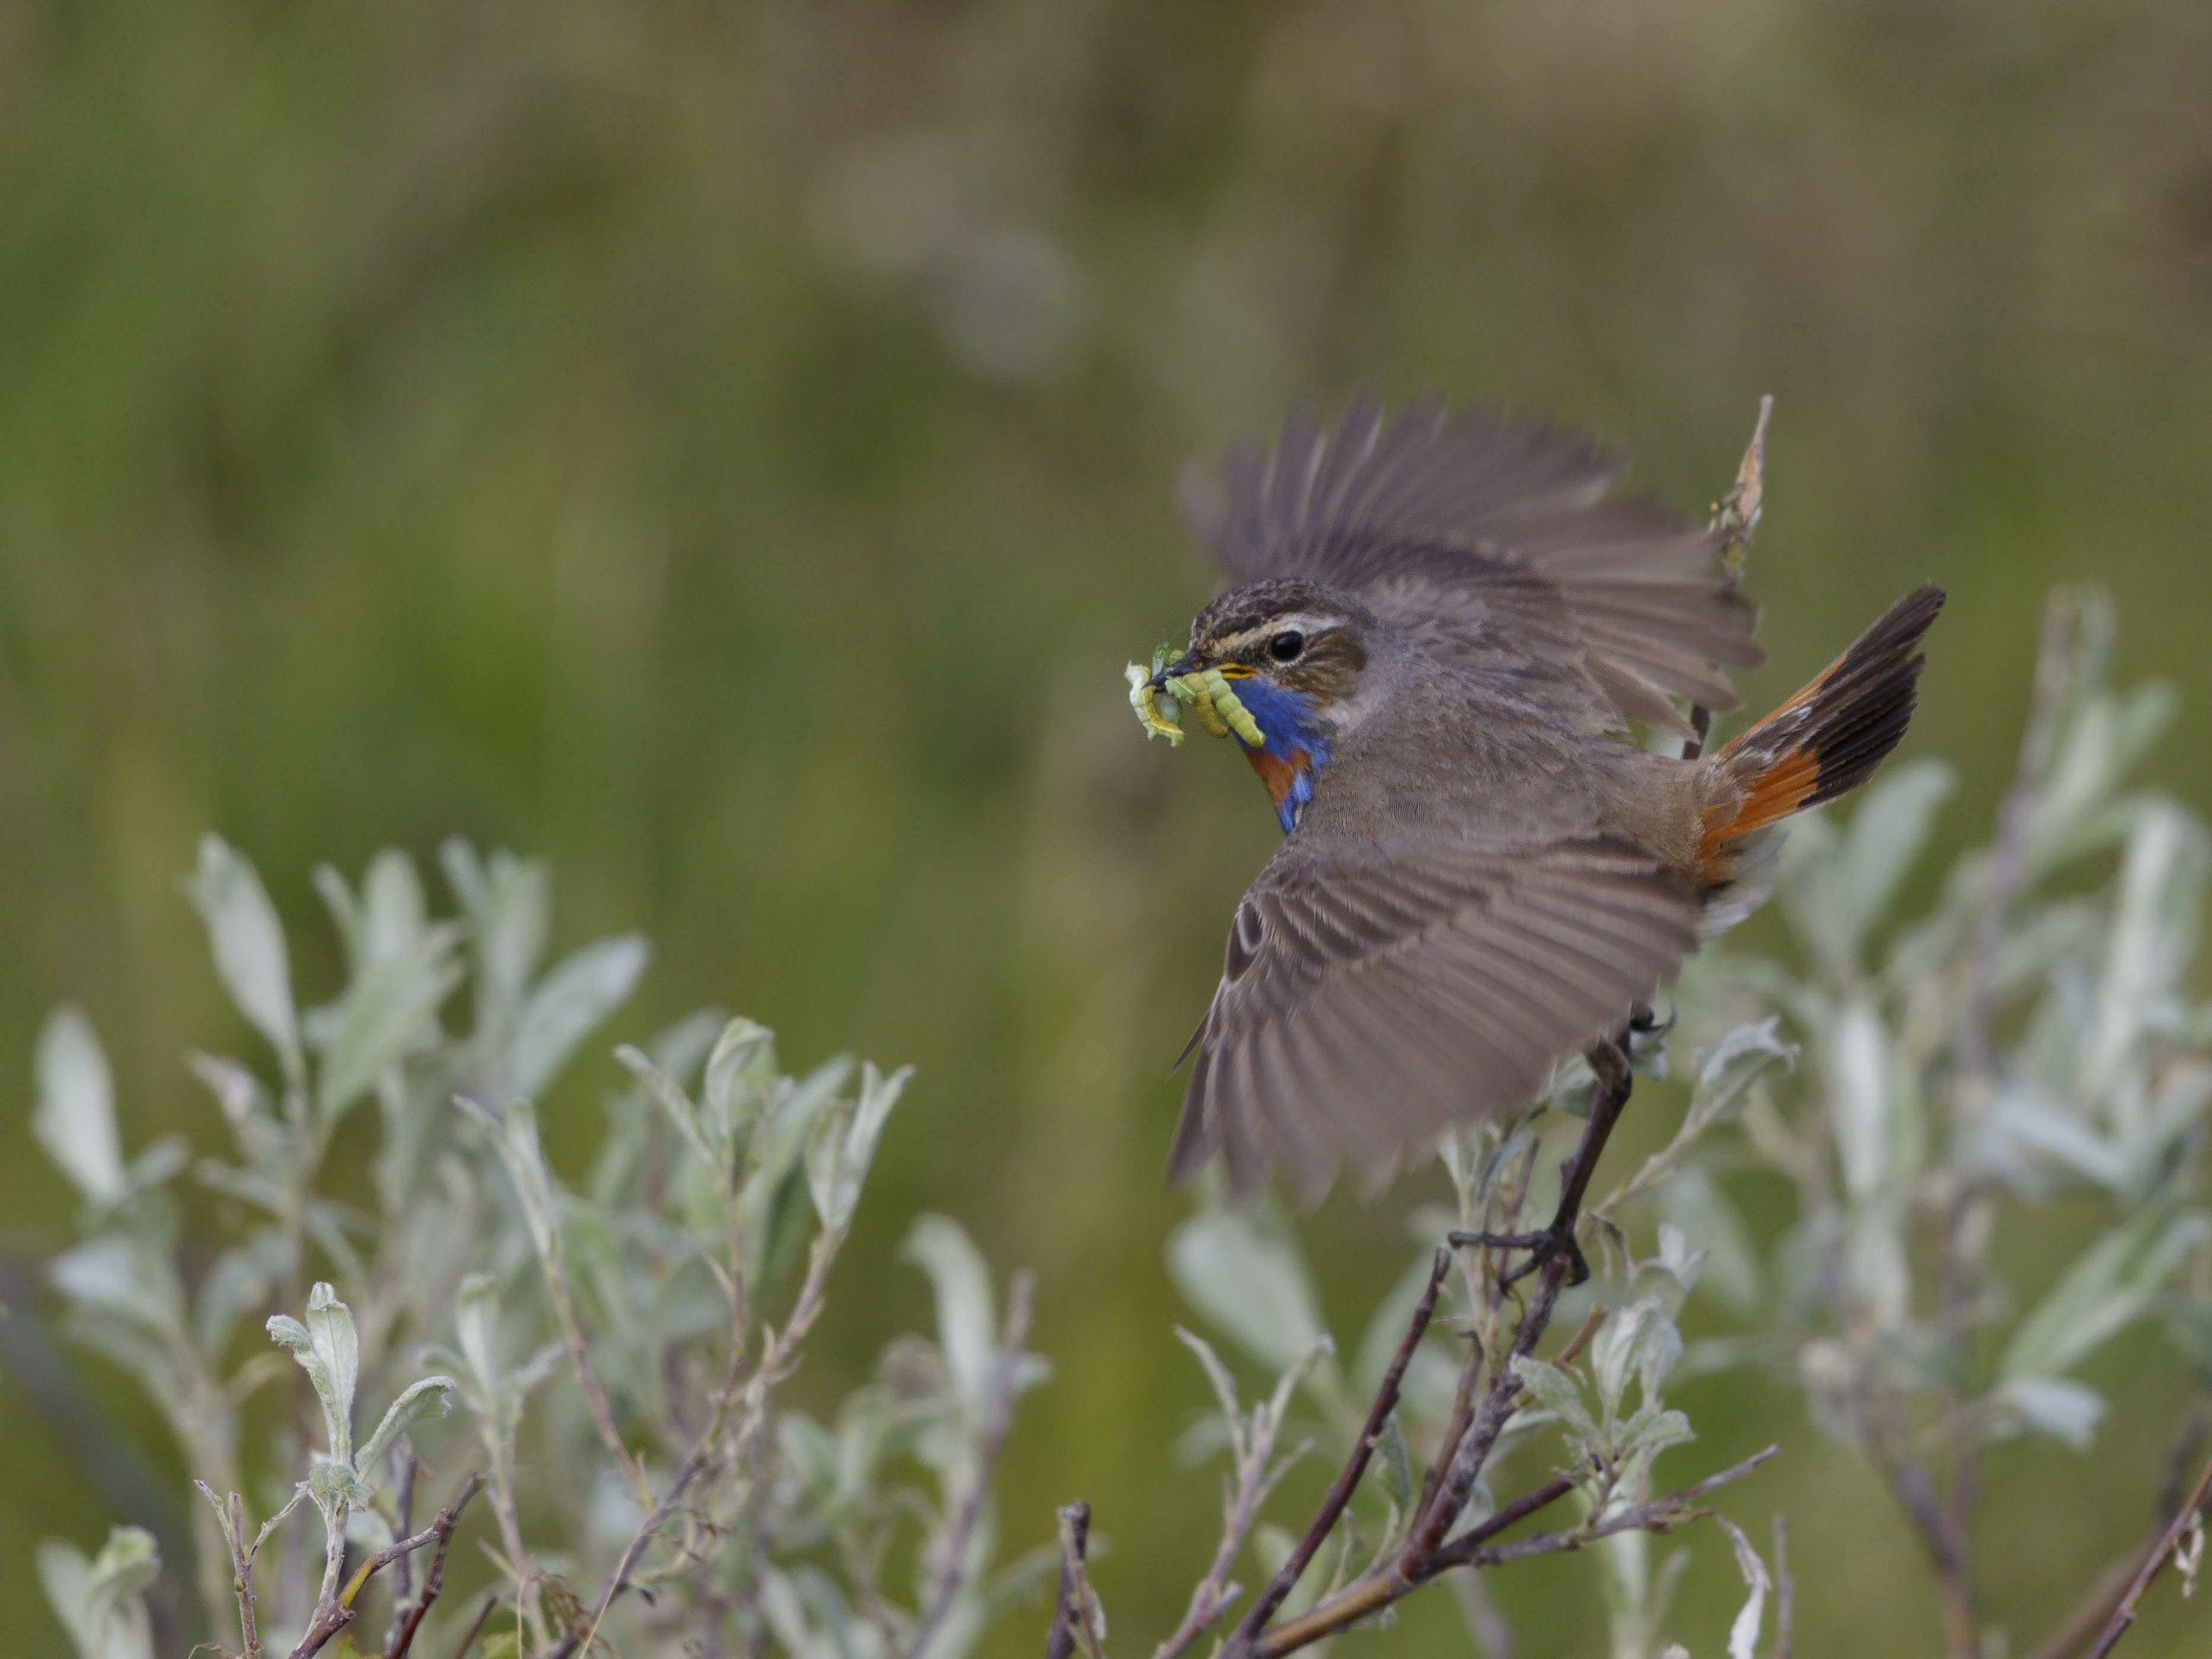
bird, beak, wildlife, feather, perching bird, wing